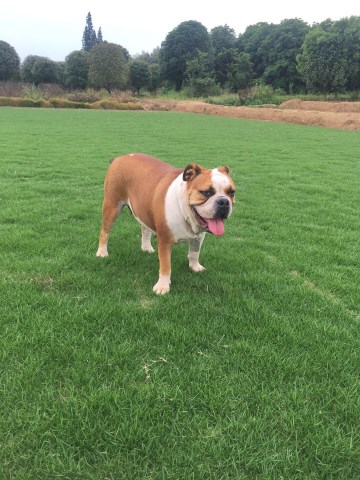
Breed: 1121-n000002-French_bulldog